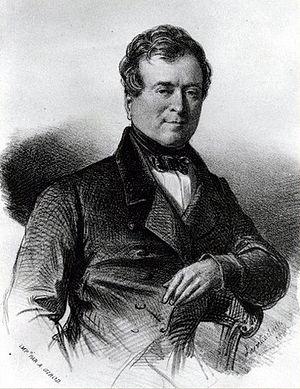
Charles Desbiez baron de Saint Juan (1785-1862)
Charles Desbiez baron de Saint-Juan, né à Besançon le 3 mars 1785 et mort à Besançon le 1ᵉʳ septembre 1862, fut au XIXᵉ siècle une personnalité politique orléaniste et un conseiller général du département du Doubs. Il fut également un des fondateurs en 1840 du journal républicain Le Franc-Comtois et l'auteur de poésies.
La famille Desbiez de Saint-Juan olim Desbiez est une famille de la noblesse de Franche-Comté dont la filiation suivie et certaine remonte en 1516. Au XVIᵉ siècle elle était fixée à Vuillafans au bailliage d'Ornans où elle vécut sous le régime des ducs de Bourgogne puis de la maison de Habsbourg et des rois d'Espagne, souverains successifs du comté de Bourgogne. Après l'annexion de la Franche-Comté par la France en 1678 elle devint française. Au XVIIIᵉ siècle elle compte parmi ses membres des parlementaires et s'illustre dans l'Église et l'armée, elle accède à la noblesse en la personne d'Étienne-Ignace Desbiez qui est anobli par la charge d'avocat-général au Parlement de Besançon en 1736. Au XIXᵉ siècle, plusieurs membres de cette famille se distinguèrent dans la vie culturelle et littéraire en Franche-Comté.
Le château de Salans est un château situé dans le village de Salans dans le Jura, en Bourgogne-Franche-Comté. Le château actuel garde l'empreinte du baron Charles de Saint-Juan, conseiller général du Doubs, qui au début du XIXᵉ siècle remania complètement dans un style néoclassique un manoir construit au début du XVIIᵉ siècle par la famille de Laborey.